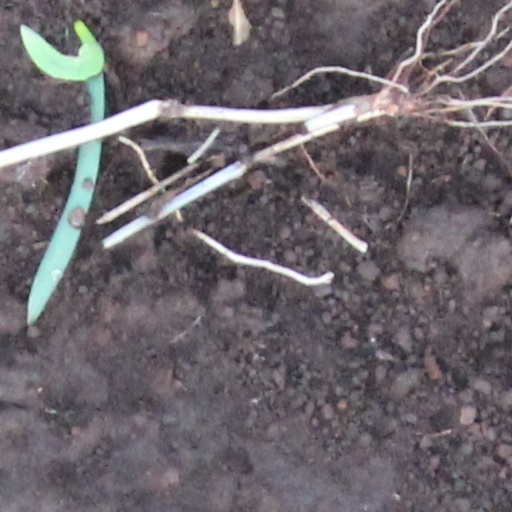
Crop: wheat